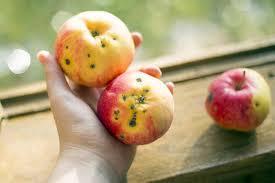
Label: apples